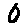
Label: 0